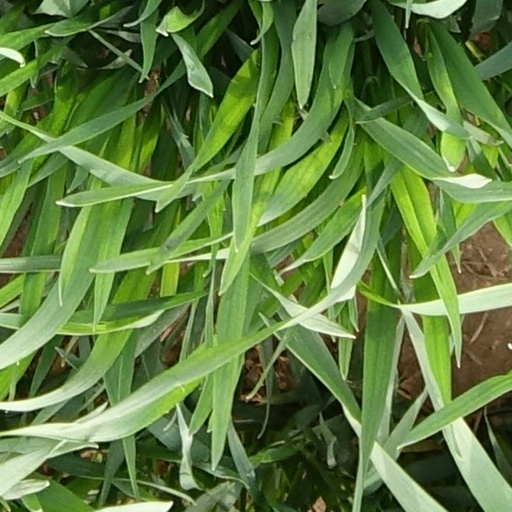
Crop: wheat